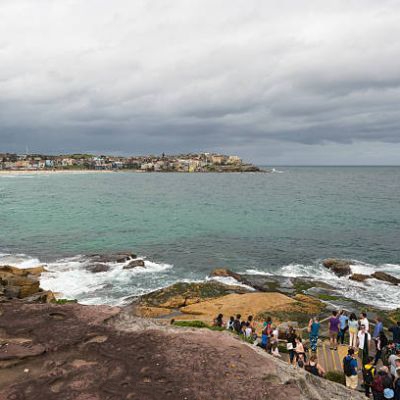
Cloud type: Nimbostratus (Ns)